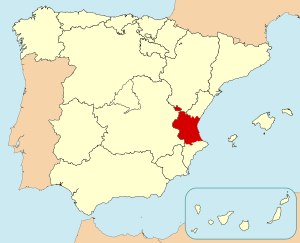
Operación Puerto / Guardia Civils undersøgelse / Nationale og internationale forbindelser / Valencia (Spanien)
Valencia, provins ved den spanske Middelhavskyst.
Operación Puerto er en indsats mod doping i elitesport, der fandt sted i Spanien. Denne indsats gjorde at man kunne optrævle det dopingnetværk som lægen Eufemiano Fuentes stod bag; et netværk der sagde at de kunne tilbyde forskellige ulovlige praksisser til at forbedre ydeevnen hos sine sportsklienter: hormoner, medikamenter og blodtransfusioner.